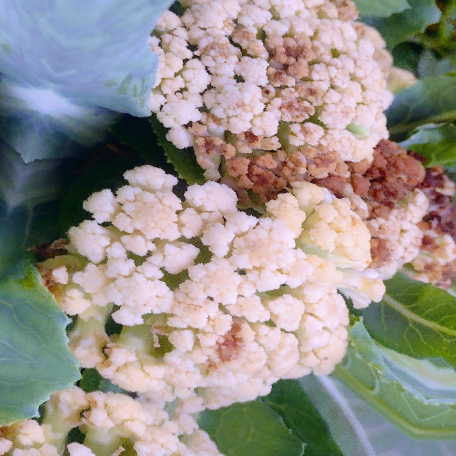
Label: Bacterial spot rot